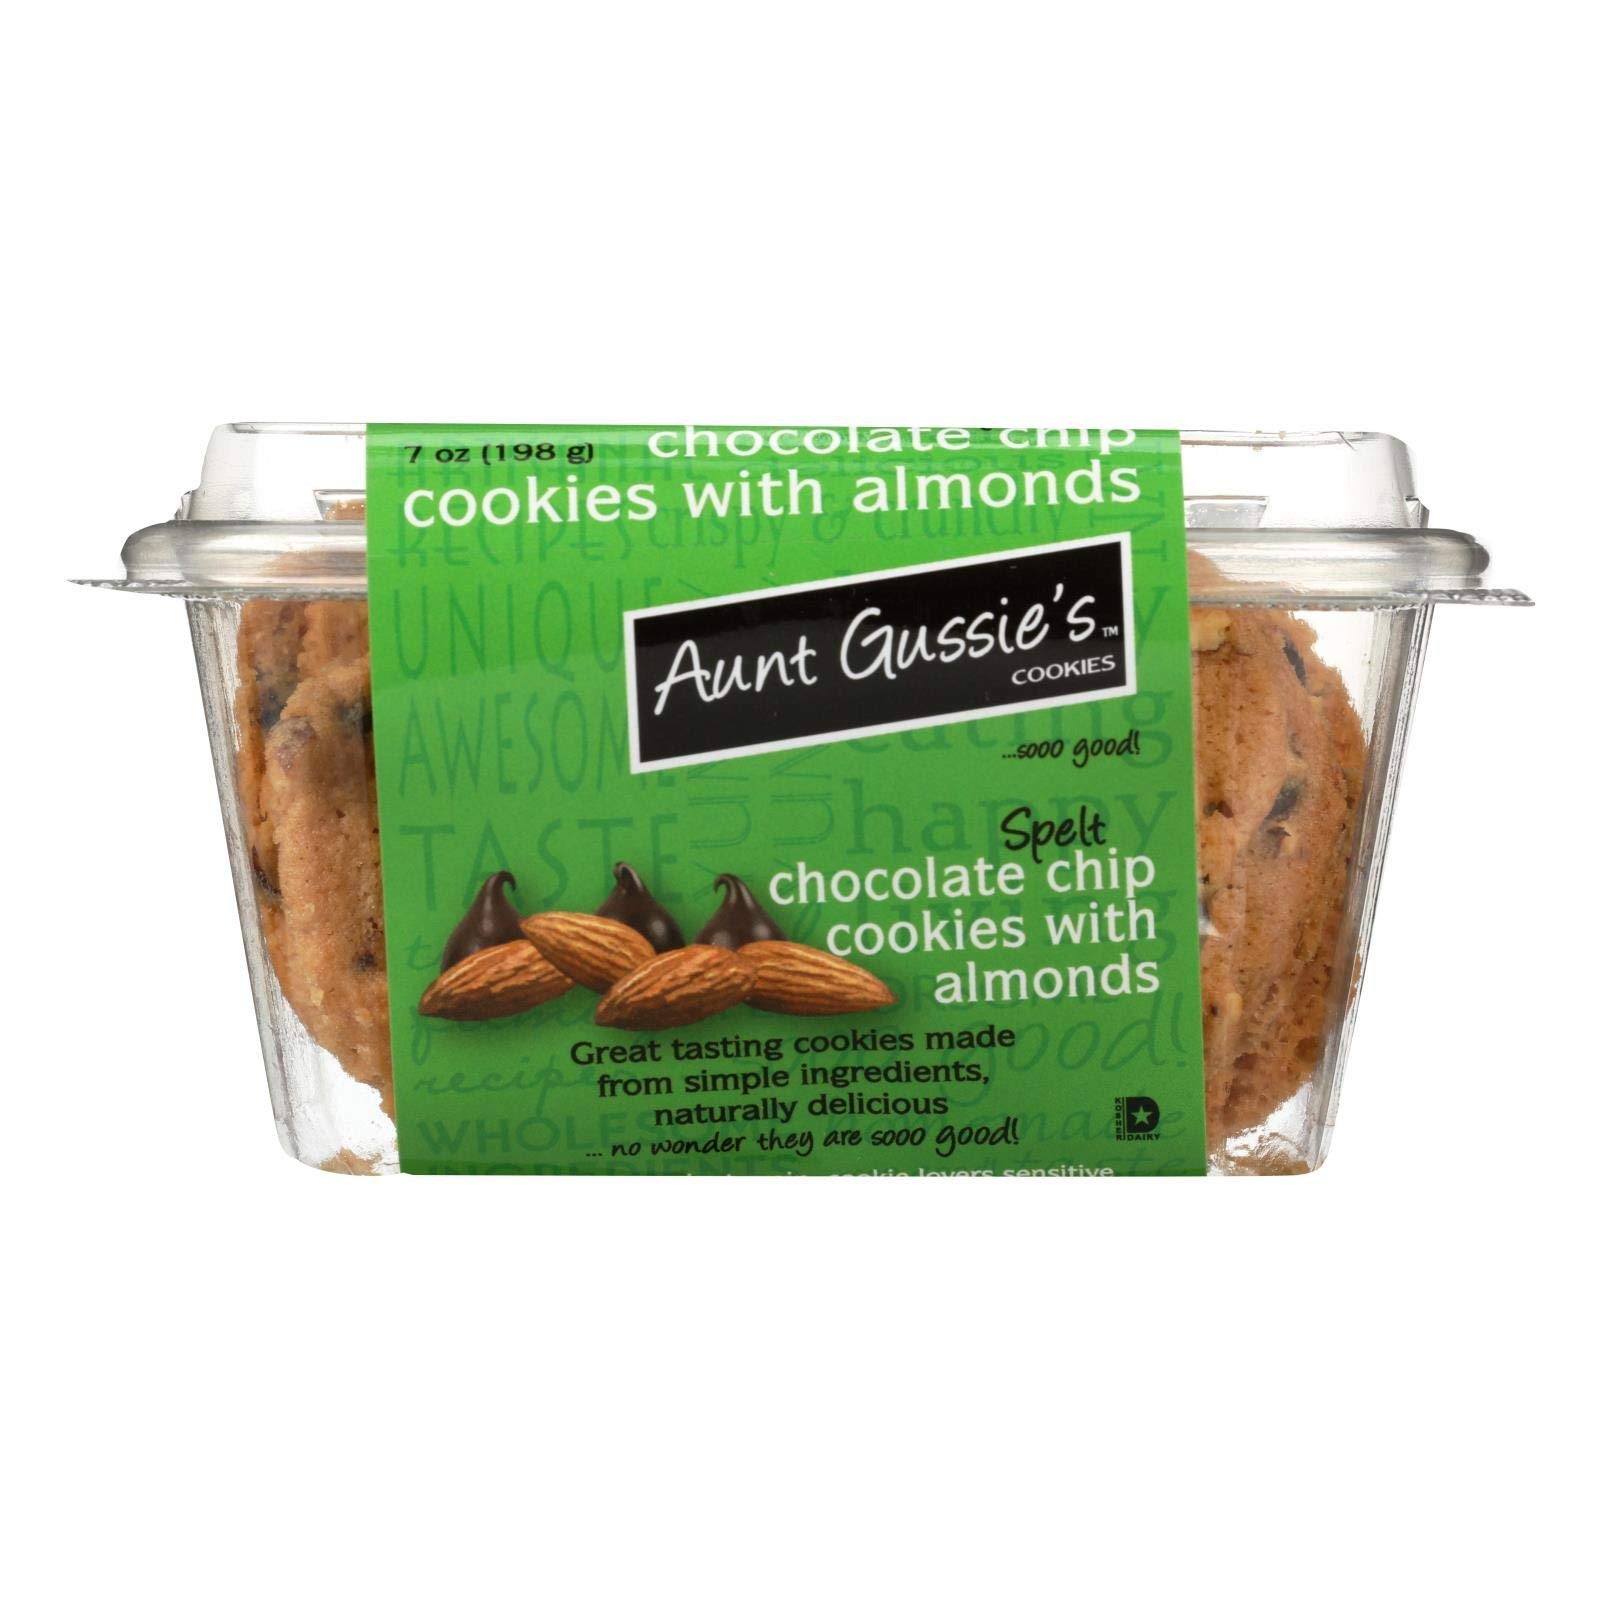
Item Name: Aunt Gussies Spelt Chocolate Chip Cookies with Almonds - 7 oz
Product Description: Great tasting cookies from only all-natural, simple ingredients...no wonder they are sooo good! Spelt is an ancient grain; cookie lovers sensitive to common wheat may better tolerate spelt cookies. Spelt is higher in B vitamins, protein and fiber than common wheat.
Value: 1.0
Unit: Count

Price: 51.99